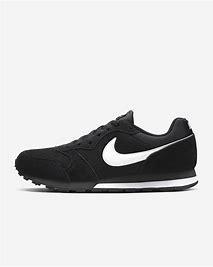
Brand: Nike
Model: MD Runner 2